Question: Please indicate a possible affordance area of the eat_carrot that can be used for eating
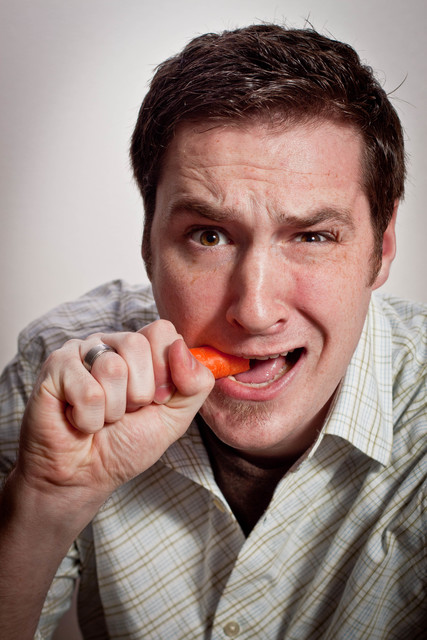
Answer: [122.673, 338.045, 242.974, 409.023]